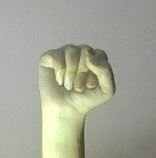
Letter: saad